Cassidy Freeman

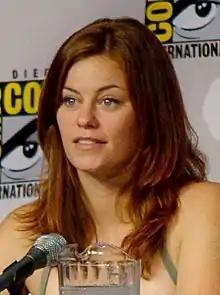
Freeman in 2010

Freeman has appeared in several shorts, feature films and television series. Freeman played the leading role of Veronica Sharpe in the 2006 short film "Razor Sharp", which won "Best Action Film" at the 2007 Comic-Con International Independent Film Festival. She also starred in the 2010 thriller film "YellowBrickRoad".